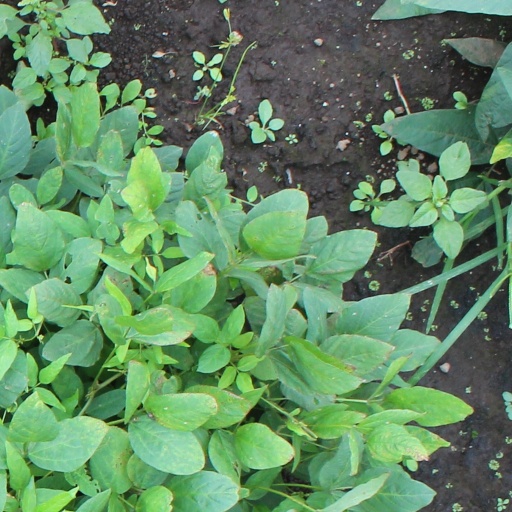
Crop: soybean